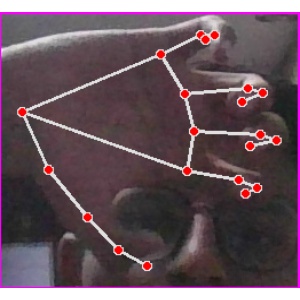
अक्षर: त